Muntapa Tunnel

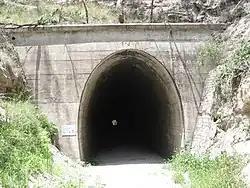

Muntapa Tunnel is a heritage-listed tunnel from Narko-Nutgrove Road, Highgrove through to Nutgrove, both in the Toowoomba Region, Queensland, Australia. It was designed by Queensland Railways and built from 1910 to 1913 by Queensland Railways. It was added to the Queensland Heritage Register on 3 May 2007.